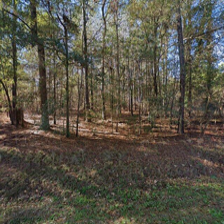
Label: streetView